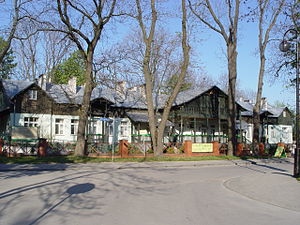
Busko-Zdrój
Busko-Zdrój er en by i Polen, i voivodskabet świętokrzyskie. Indbyggertallet i byen var i 2004 17.363.